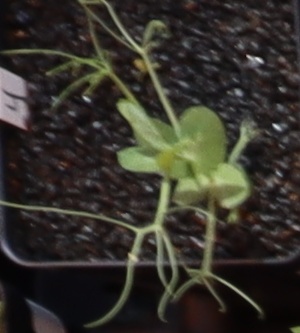
Label: Field Pea